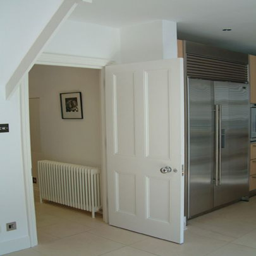
i like these doors for through out the house